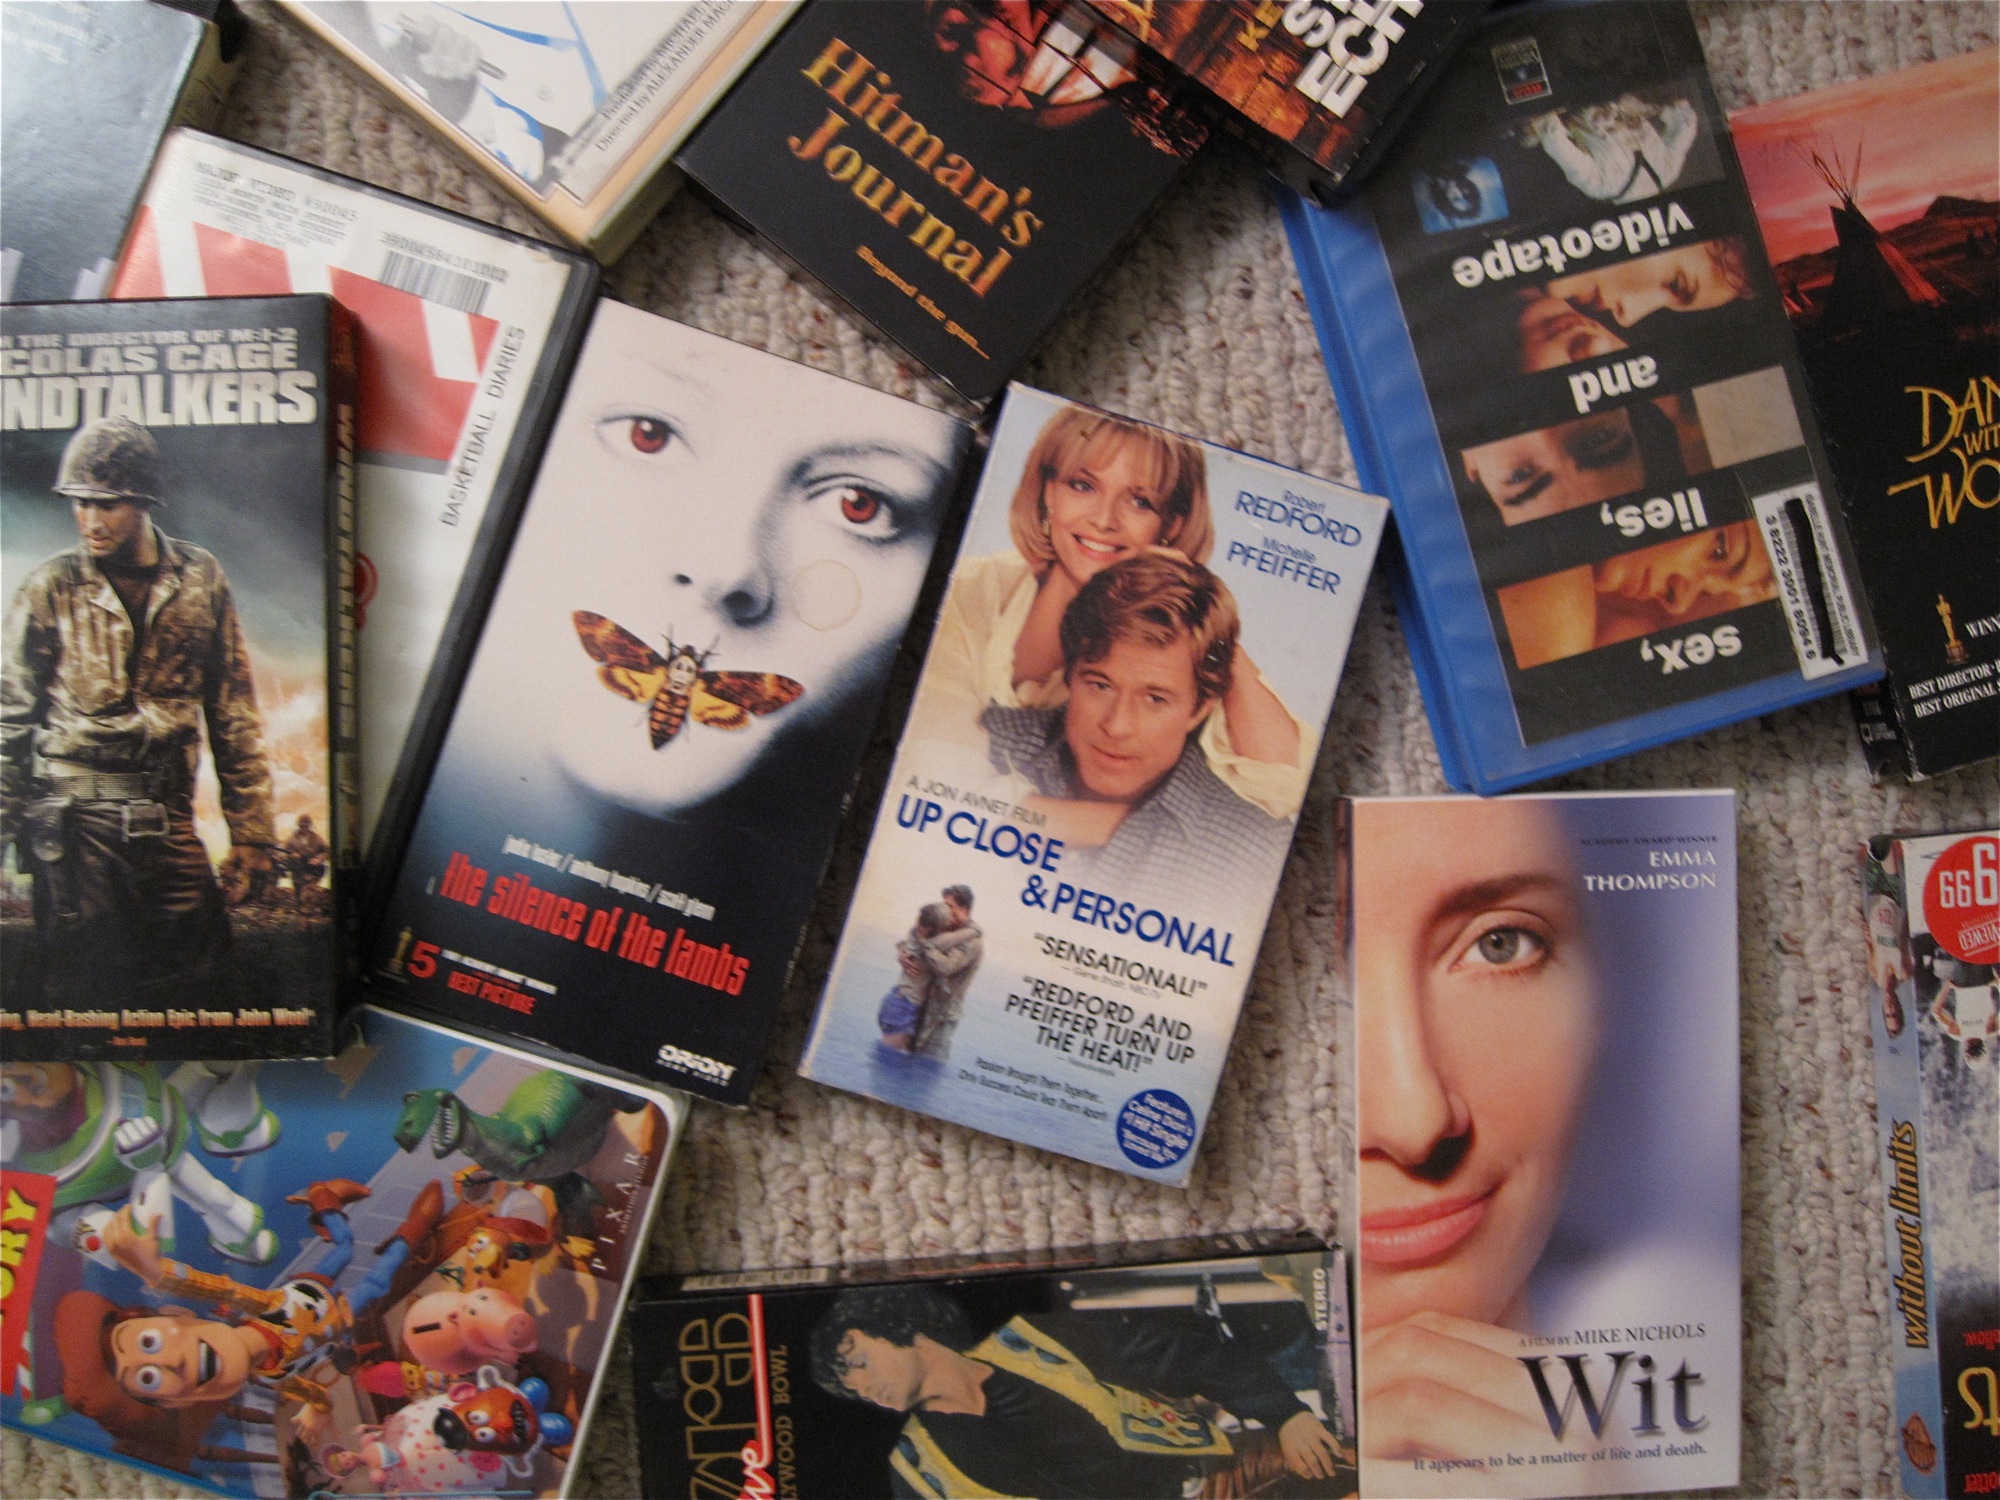
advertising, fiction, collage, photomontage, comics, vhs, comic book